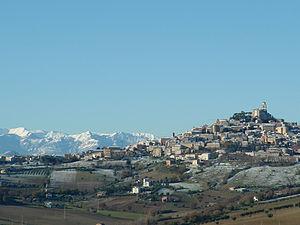
Fermo est une ville italienne d'environ 36 900 habitants, chef-lieu de la province de Fermo, dans la région Marches, en Italie centrale. La ville, siège archiépiscopal, se trouve à environ 6 km de la mer Adriatique.